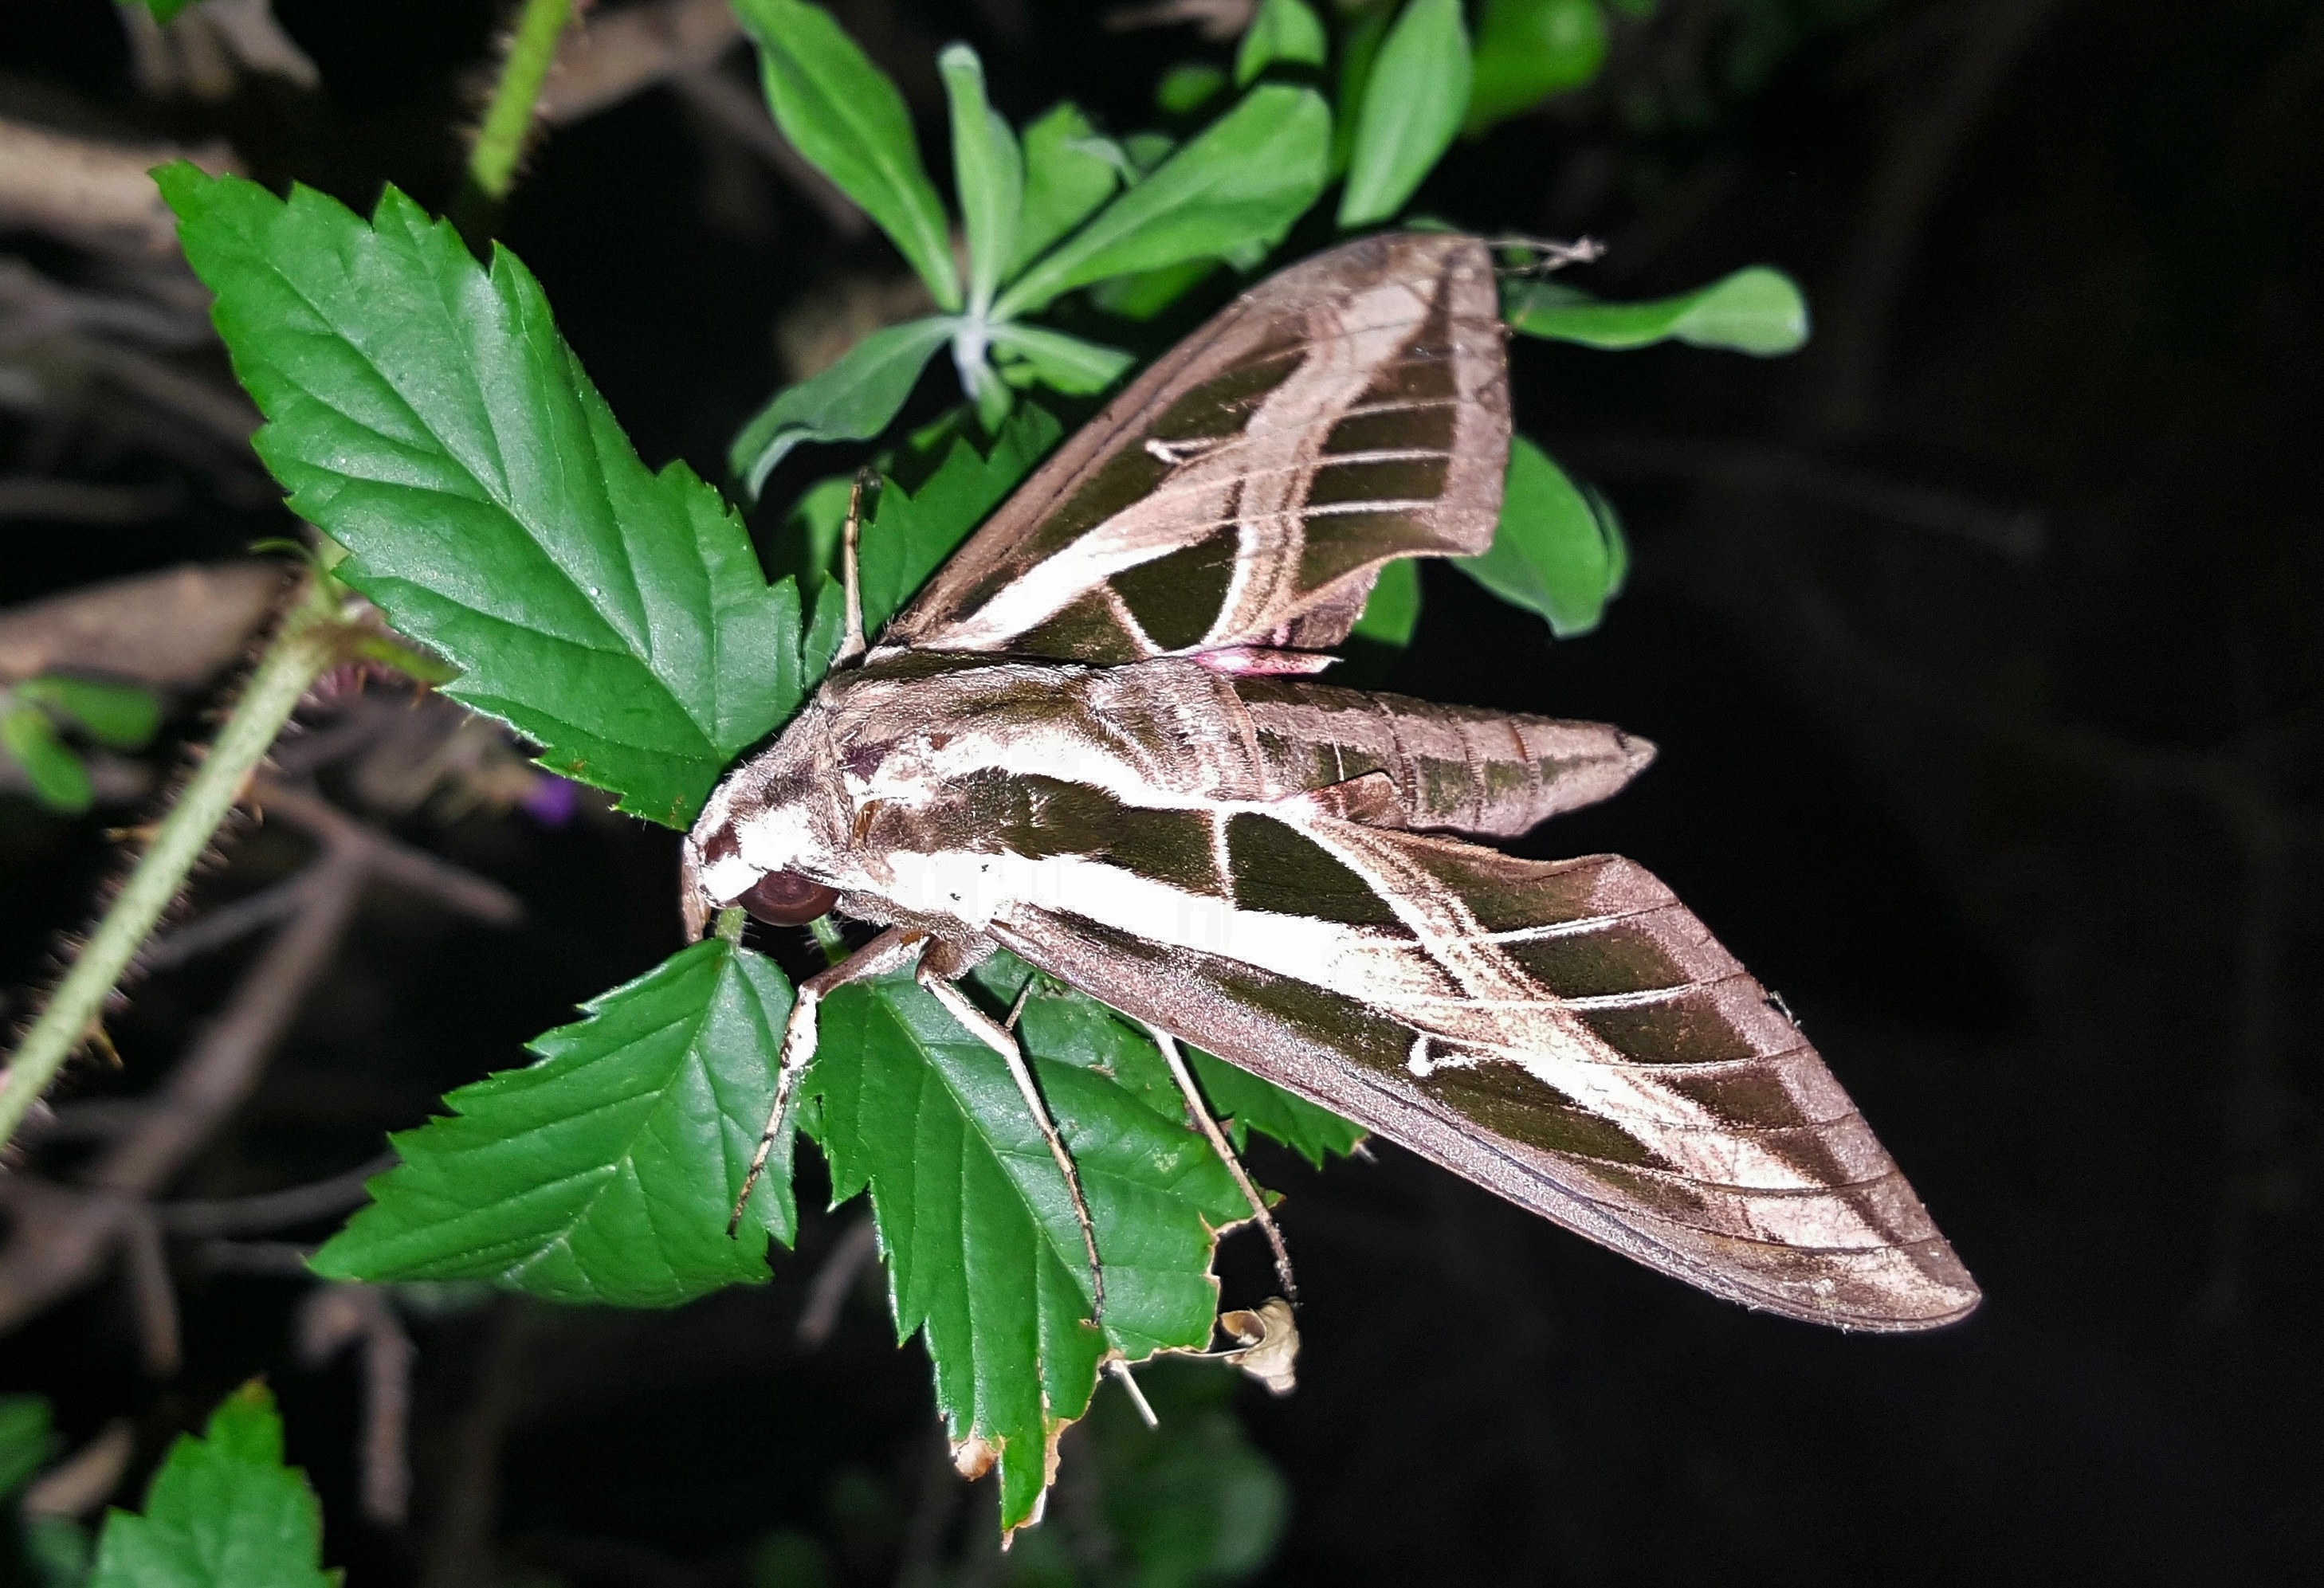
nature, wing, night, leaf, flower, wildlife, green, insect, biology, botany, moth, butterfly, fauna, invertebrate, close up, leaves, entomology, wings, creature, species, nocturnal, macro photography, arthropod, markings, pollinator, eumorpha fasciatus, sphinx moth, banded sphinx moth, moths and butterflies